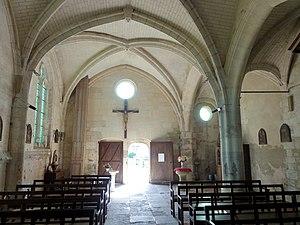
L'église Saint-Wandrille est une église catholique paroissiale située à Rivecourt, dans l'Oise, en France. Elle a été fondée par l'abbaye Saint-Wandrille de Fontenelle à l'époque mérovingienne, en 693. Primitivement, la paroisse de Rivecourt s'étend sur les villages voisins de Longueil-Sainte-Marie et Chevrières. Jusqu'à la fin du XVIᵉ siècle, l'abbaye entretient un prieuré près de l'église. Il devient un simple bénéfice en 1596. La construction de l'église actuelle aurait débuté en 1513, et sa grande homogénéité stylistique permet de déduire que le chantier progresse assez rapidement, avec un achèvement vers 1530. L'ensemble de l'édifice est de style gothique flamboyant, et malgré ses petites dimensions et sa hauteur modeste, son architecture est de bon niveau. Le portail occidental est l'un des plus richement décorés de la région, et l'espace intérieur bénéficie de piliers ondulés et d'une modénature aboutie, hormis dans le bas-côté. Cependant, la mise en œuvre n'est pas toujours soignée. Sur le portail, l'emploi d'une pierre trop tendre s'est soldé par une perte d'une partie importante du décor sculpté, et les voûtes du transept sont très irréguliers.